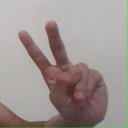
अक्षर: ऐ